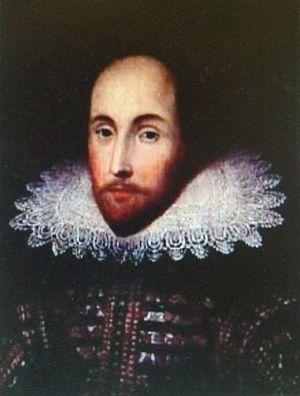
Dans les quarante ans qui ont suivi sa fondation en 1856, la National Portrait Gallery s'est vu offrir contre rémunération plus de 60 portraits censés représenter William Shakespeare, mais en définitive, il n'y en a que deux qui sont reconnus pour être un portrait de lui, et tous deux sont posthumes. L'un est la gravure qui figure sur la couverture du Premier Folio, et l'autre est la sculpture qui orne son mémorial à Stratford-upon-Avon, qui est antérieur à 1623.